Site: brandenburg
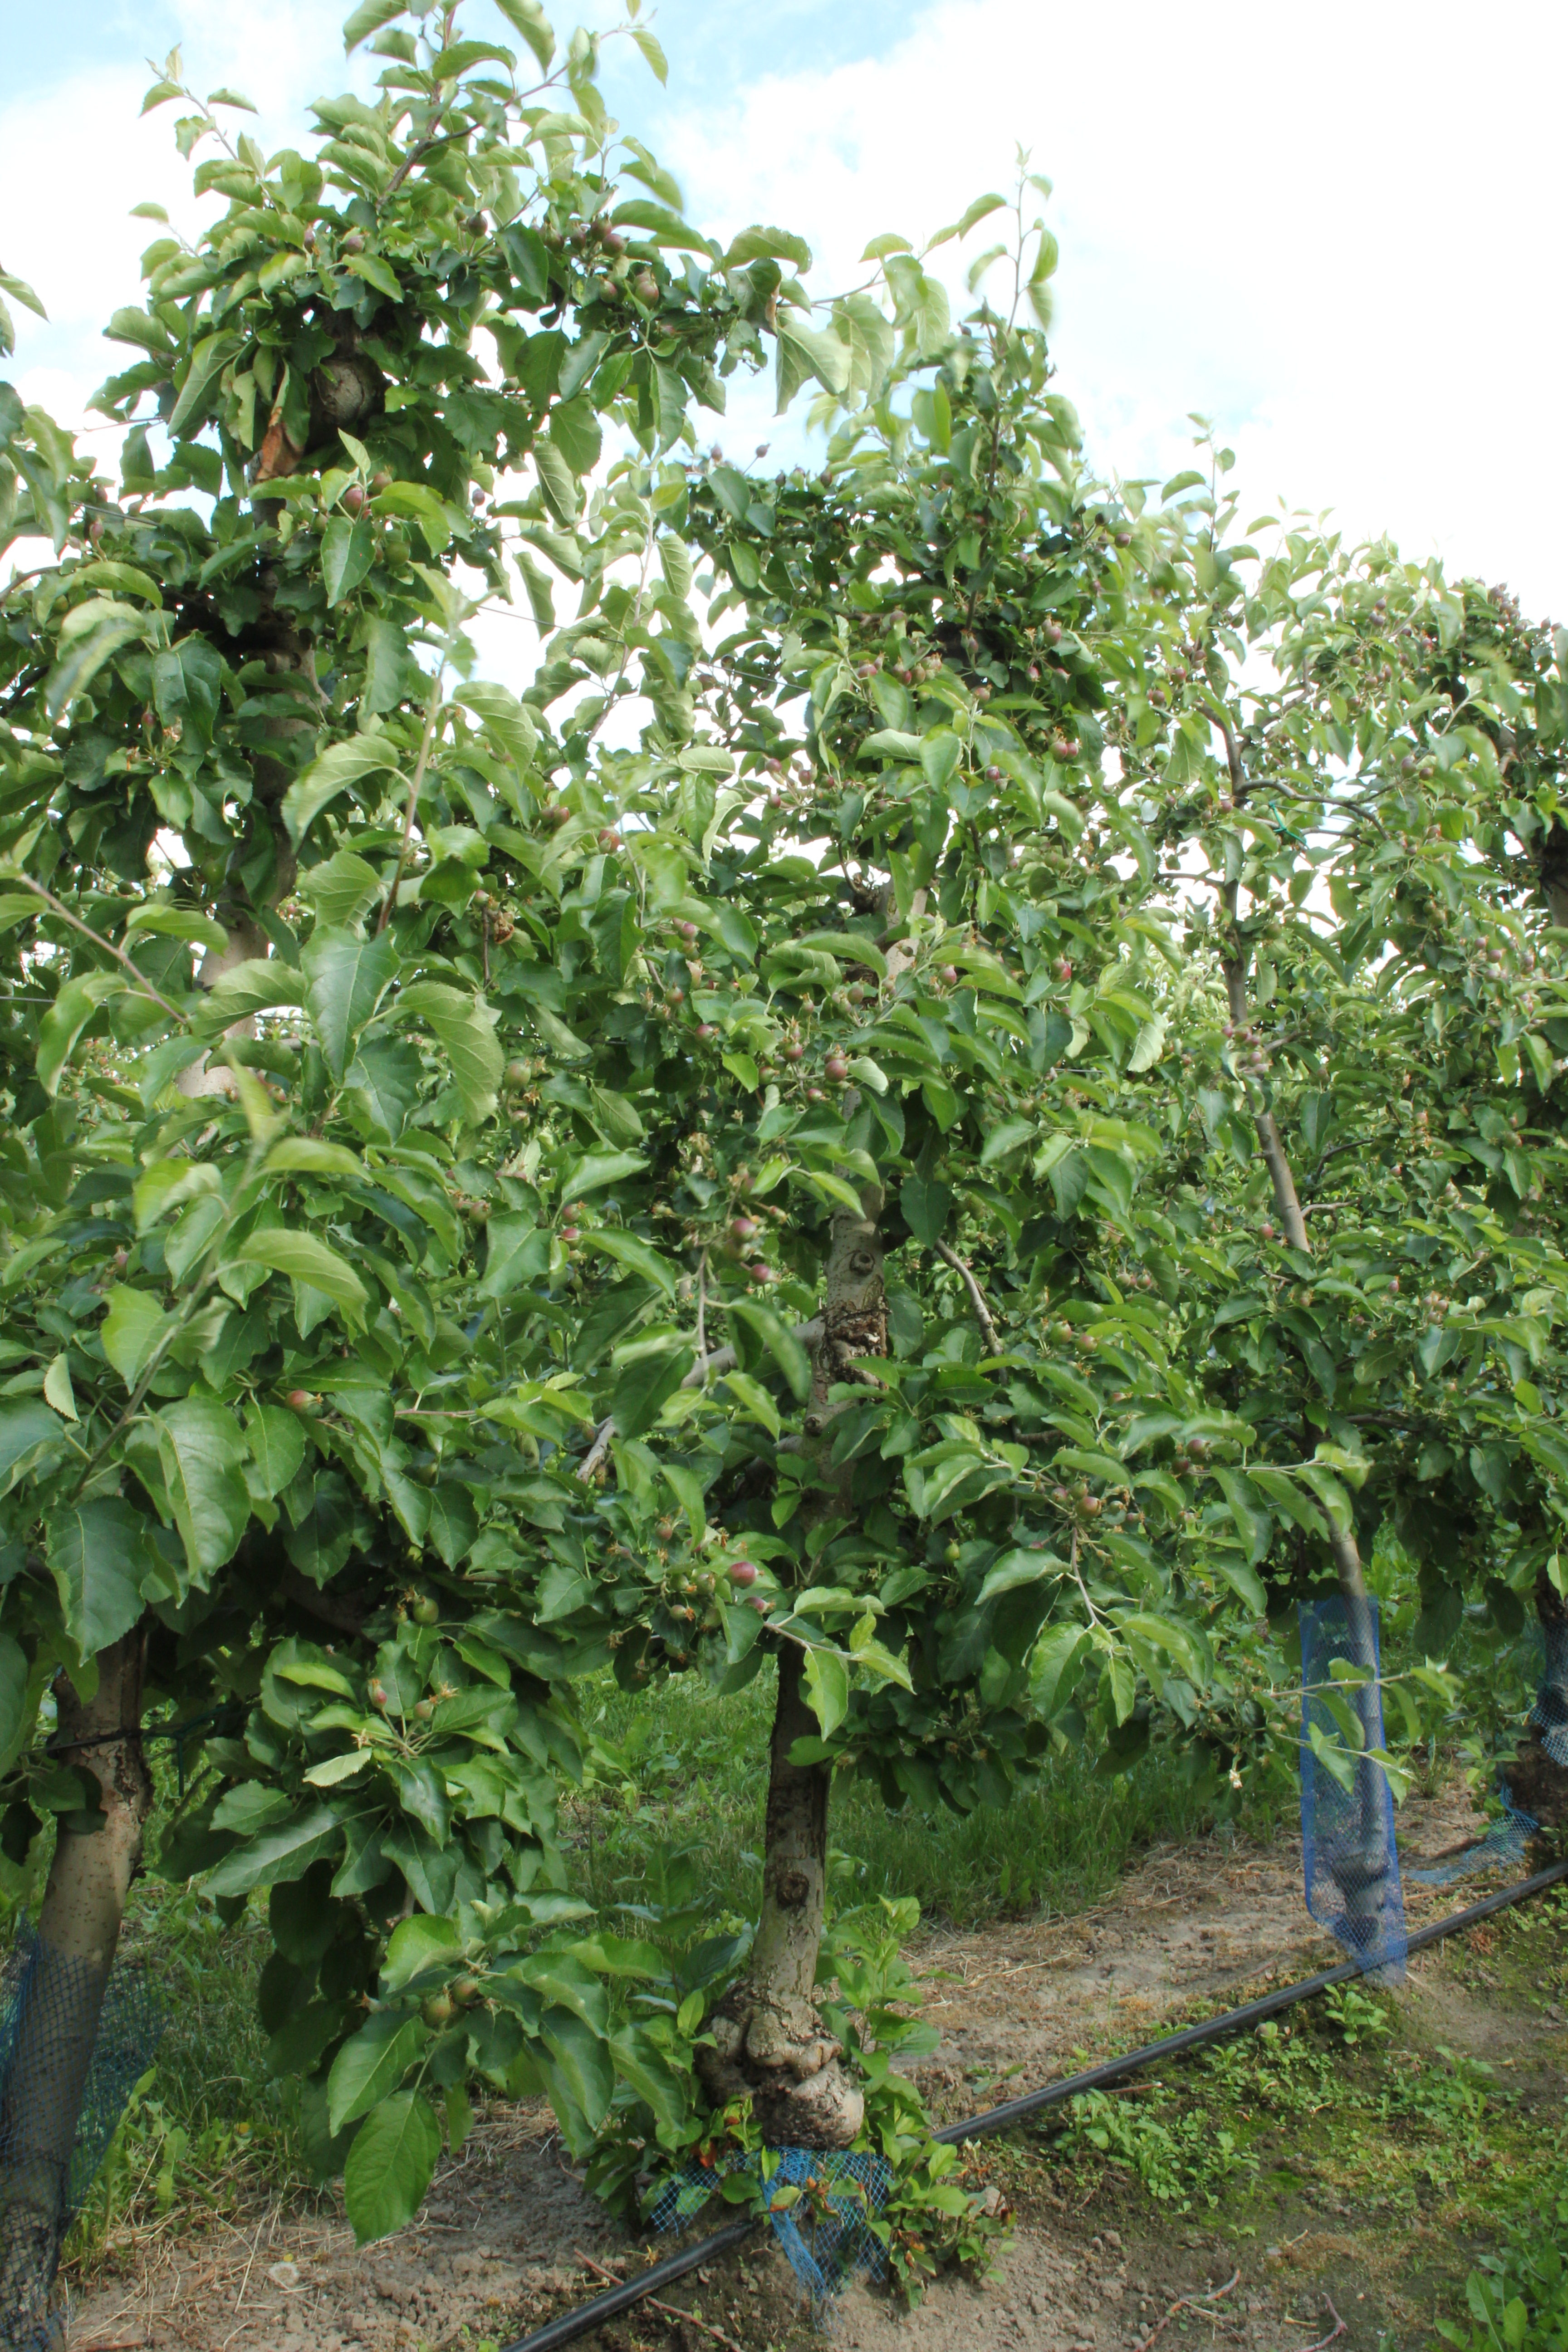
Growth stage (BBCH 72): Development of fruit